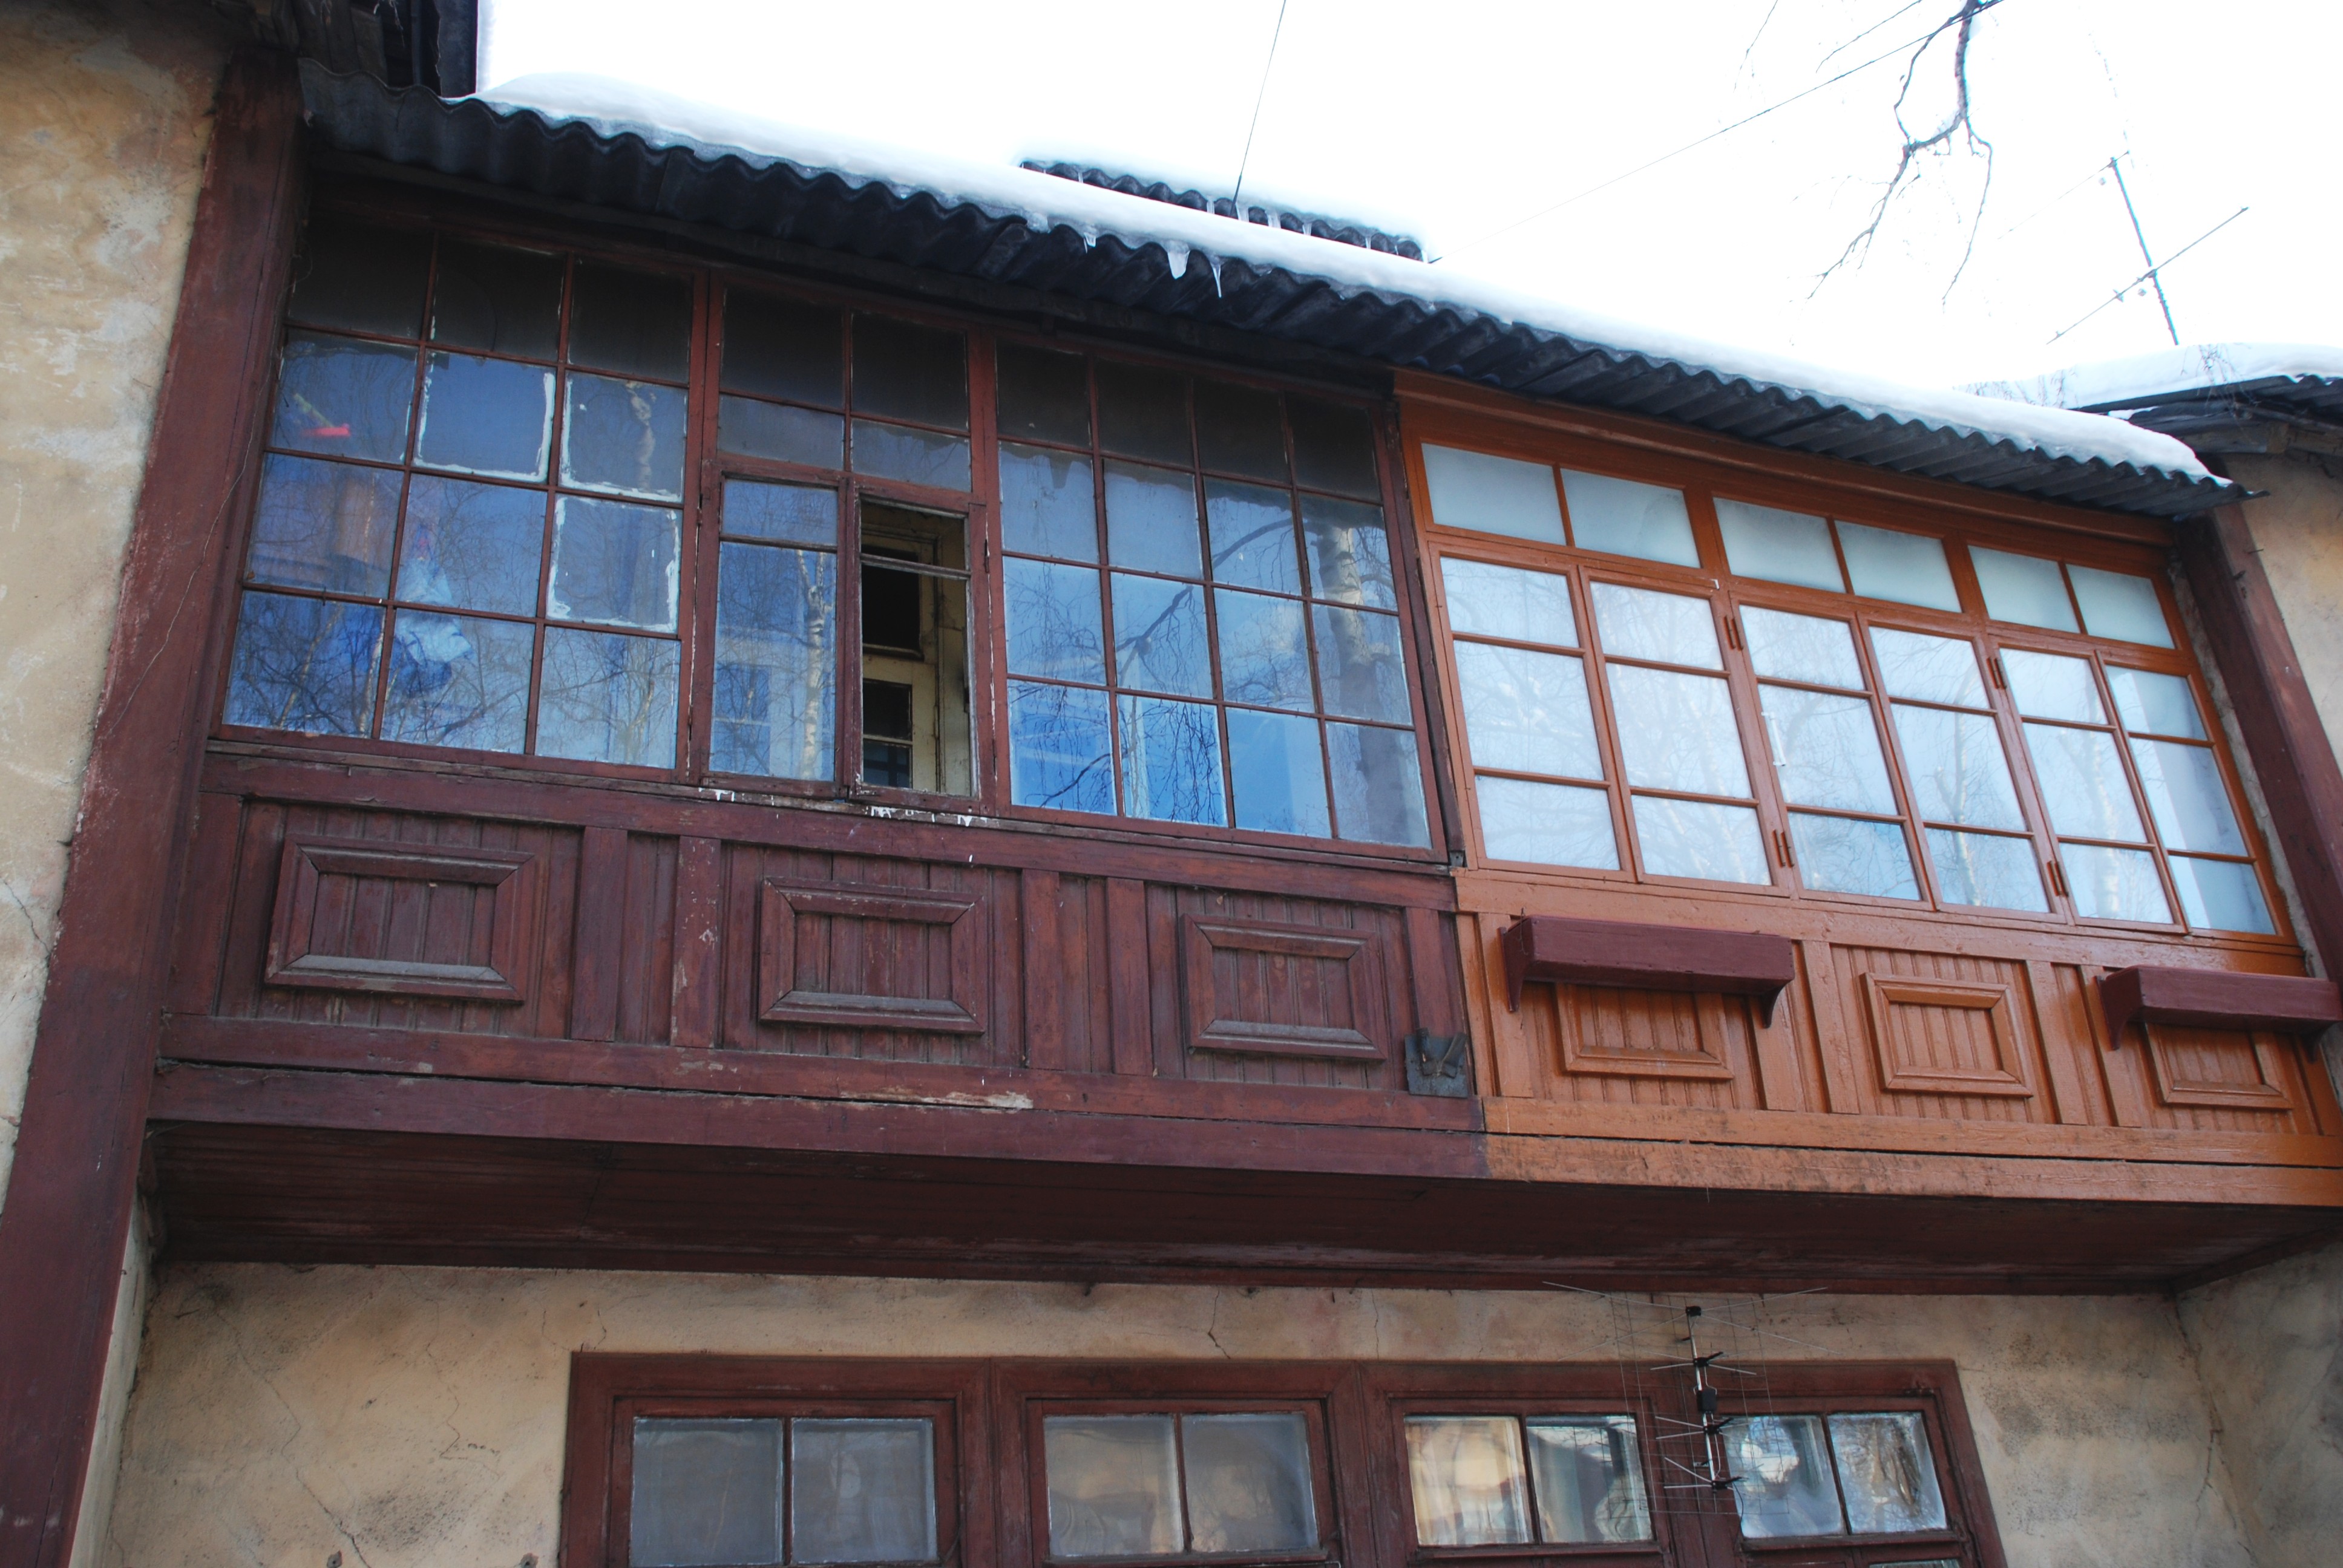
house, window, roof, building, city, cityscape, facade, property, nikon, estate, russia, d80, cityscapes, nikond80, moscowregion, krasnogorsk, real estate, sash window